Get Rich or Die Tryin' (film)

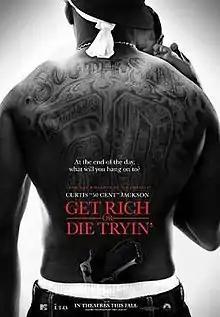
Theatrical release poster

Get Rich or Die Tryin is a 2005 American crime drama film directed by Jim Sheridan and written by Terence Winter. It stars Curtis "50 Cent" Jackson in his feature film acting debut, alongside Terrence Howard, Joy Bryant, Bill Duke, Adewale Akinnuoye-Agbaje, Omar Benson Miller, Ashley Walters, and Viola Davis. The film, which contains autobiographical elements from 50 Cent's life, follows his character, Marcus Greer, a drug dealer who turns away from his criminal life to pursue his passion of rap music. The film's title is shared with 50 Cent's 2003 debut album of the same name.